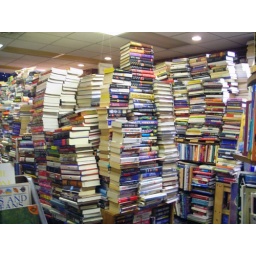
Books were stacked from floor to ceiling in this super-crowded book store in Salem, Ma.